Anurag Kashyap

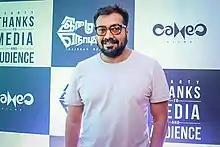
Kashyap at the success meet of "Imaikaa Nodigal" in 2018.

Kashyap's next release was "Bombay Velvet" (2015), a period film set in Bombay in the 1960s, based on Princeton University Historian Gyan Prakash's book "Mumbai Fables". It stars Ranbir Kapoor, Anushka Sharma and Karan Johar. The film was co-edited by the Academy Award winner editor Thelma Schoonmaker, who is known for her collaboration with Martin Scorsese. Released on 15 May 2015, some critics appreciated its retro-look, performances, styling and music, but criticized its faltered storytelling. It also emerged as a box-office failure. "Bombay Velvet" was Kashyap's dream project and its failure was a huge disappointment to him. In an interview with critic Rajeev Masand, Kashyap stated that at one point he wanted to leave India because he felt that people here did not understand his films but then realized that he did not manage the budget of the film.